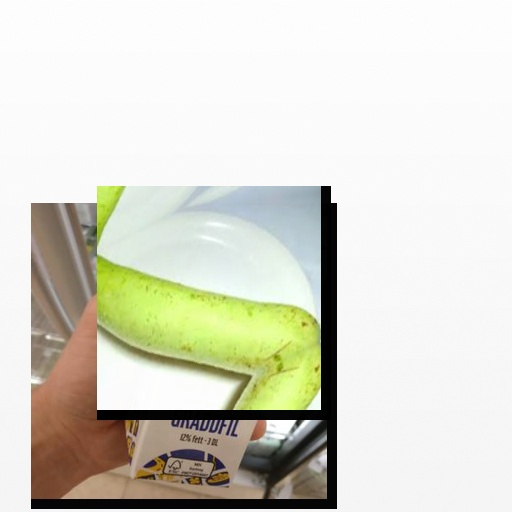
Food items: sour_cream, bottle_gourd